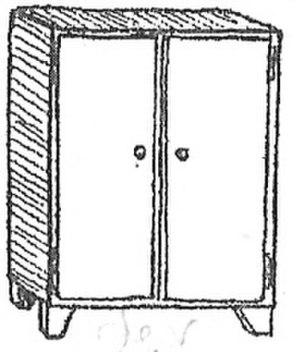
Le buffet